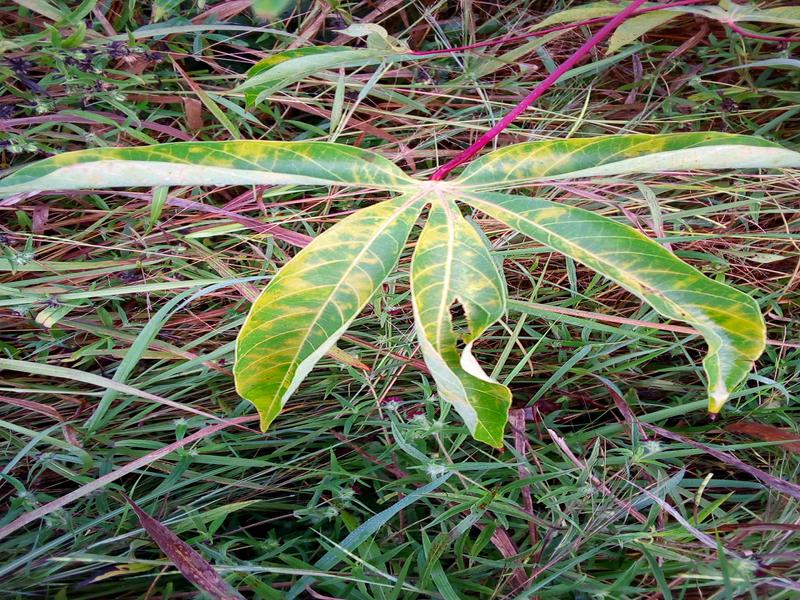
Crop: cassava
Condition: brown_streak_disease